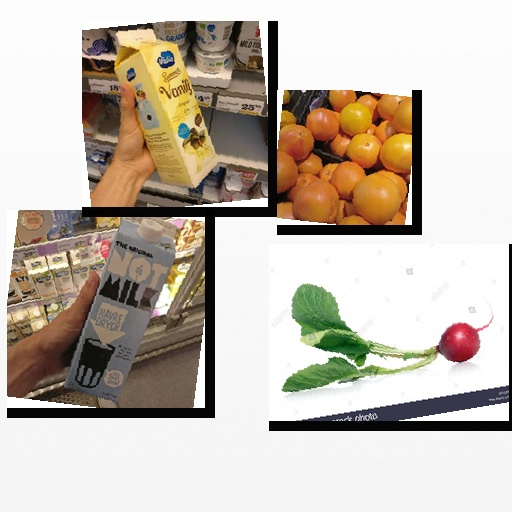
Food items: radish, red_grapefruit, vanilla_yoghurt, oat_milk